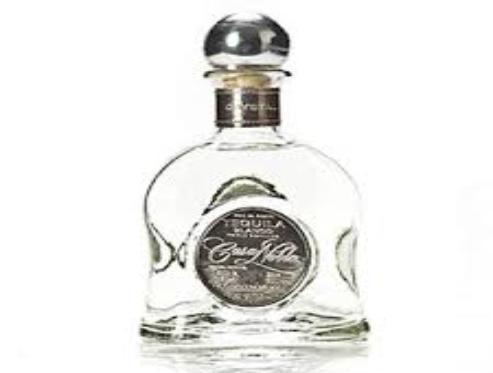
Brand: Casa Noble
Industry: Food